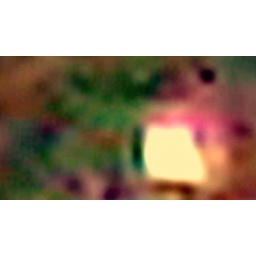
people looking and standing in front of a TV screen